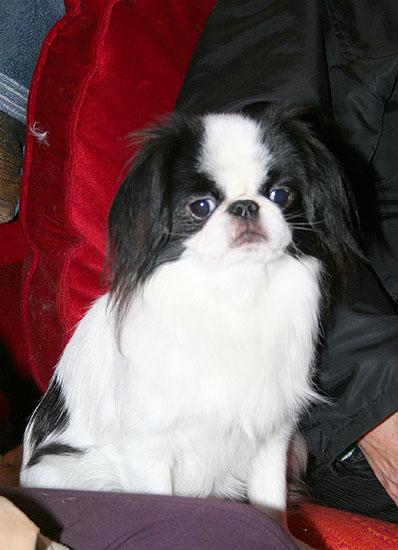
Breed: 249-n000106-Japanese_spaniel